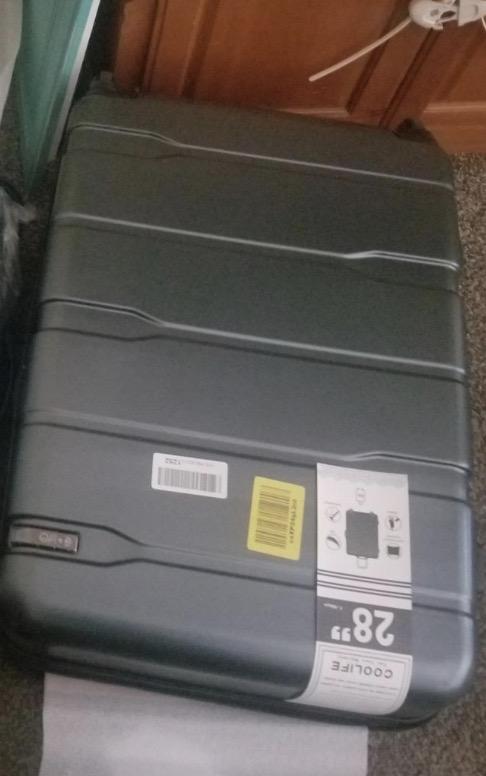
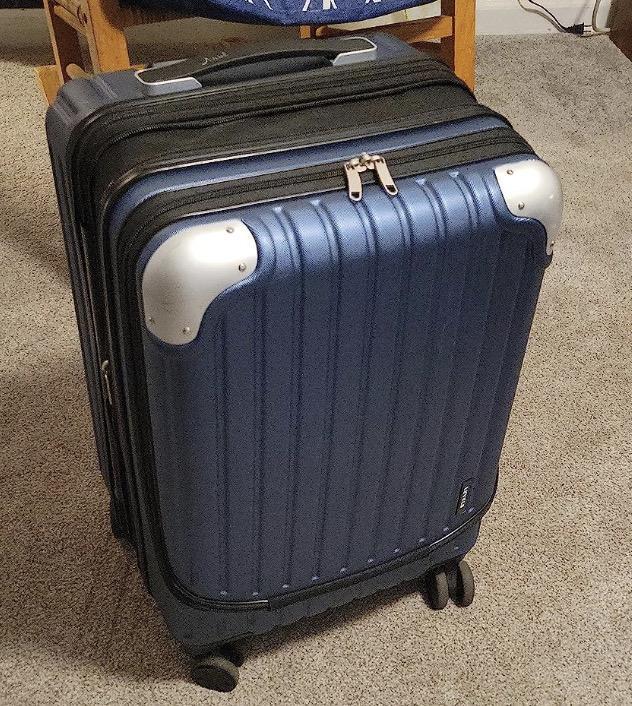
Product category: items_tea
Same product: no